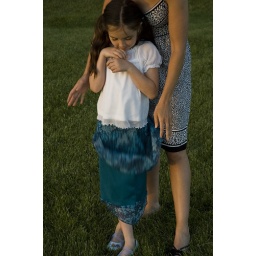
She had her dress up over her like a cocoon. Look at the little butterfly I found inside!